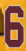
Number: 6